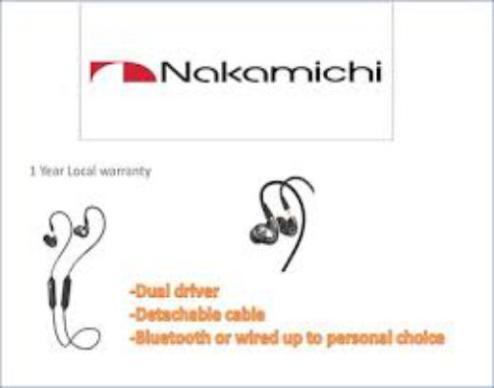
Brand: nakamichi-2
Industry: Necessities